Rangers F.C.

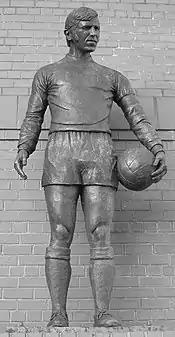
The Ibrox Disaster memorial statue, commemorating the 1971 tragedy along with previous disasters

The Ibrox disaster occurred on 2 January 1971 when large-scale crushing on a stairway exit at the culmination of an Old Firm game claimed 66 lives. An enquiry concluded that the crush was likely to have happened ten minutes after the final whistle and to have been triggered by someone falling on the stairs. A benefit match to raise funds for the victims' families took place after the disaster, a joint Rangers and Celtic team playing a Scotland XI at Hampden, watched by 81,405 fans.